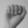
ASL letter: A